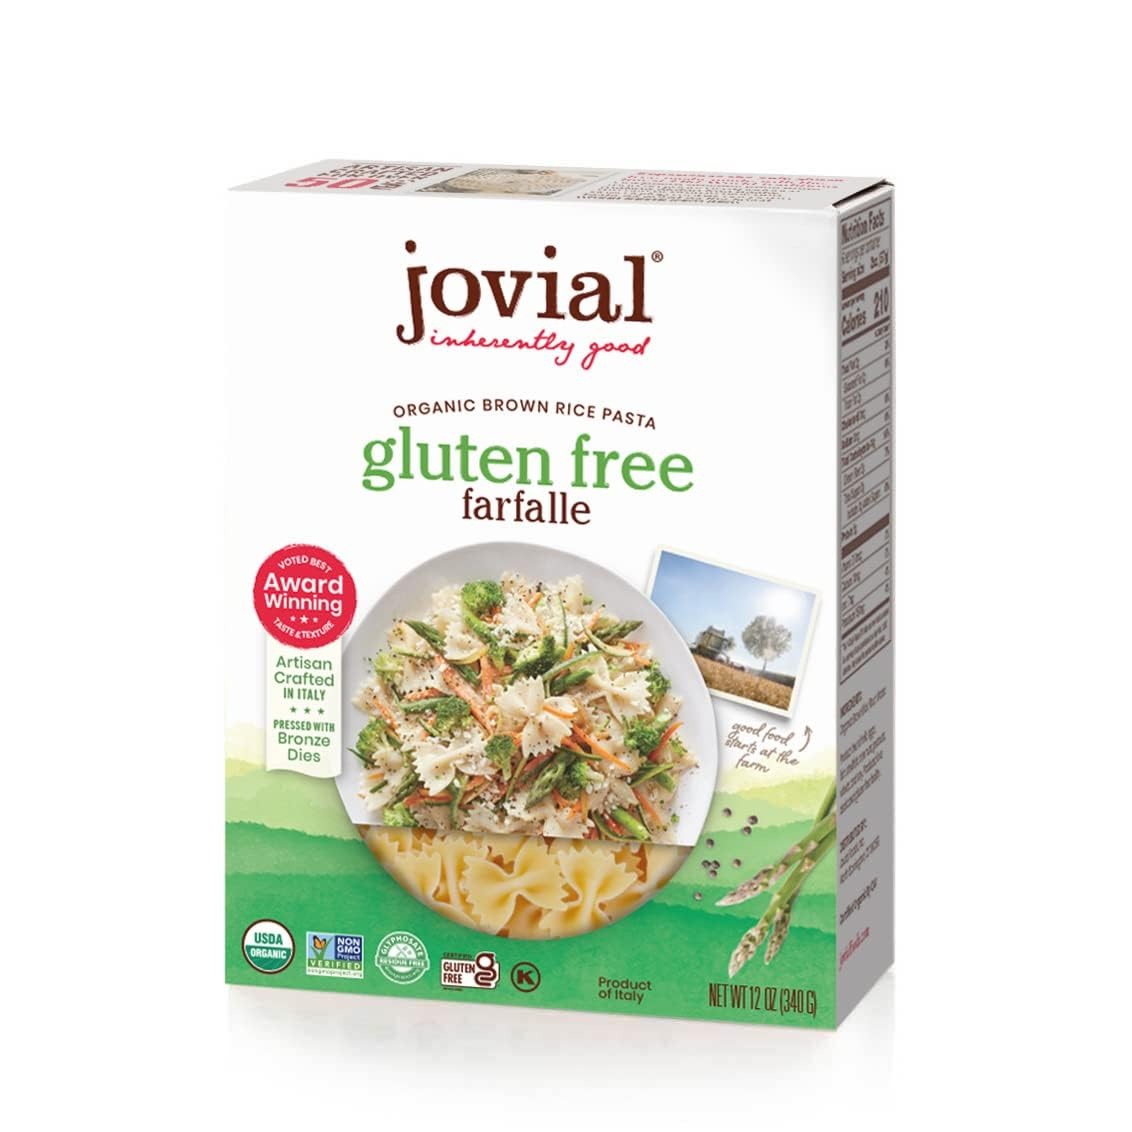
Item Name: Jovial, Pasta Farfalle Brown Rice Organic, 12 Ounce
Bullet Point: Alternative Pasta
Product Description: Crafted in Italy using time-honored production methods and carefully selected varieties of rice, our brown rice pasta is as close to traditional as gluten free can be. The future of gluten free is delicious, wholesome, and completely satisfying food.
Value: 12.0
Unit: Ounce

Price: 4.26